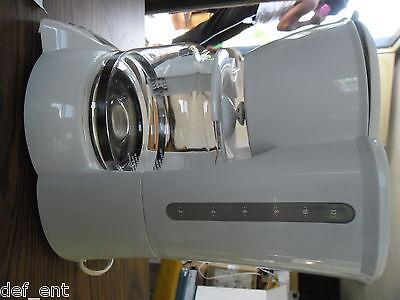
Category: coffee maker